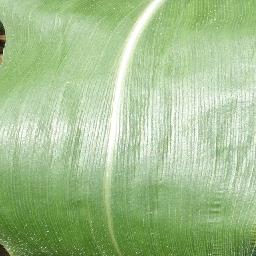
Label: Corn_(Maize)___Healthy